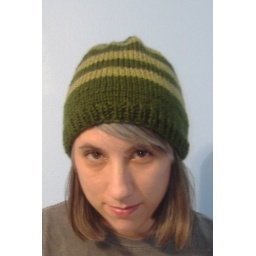
me in green striped hat